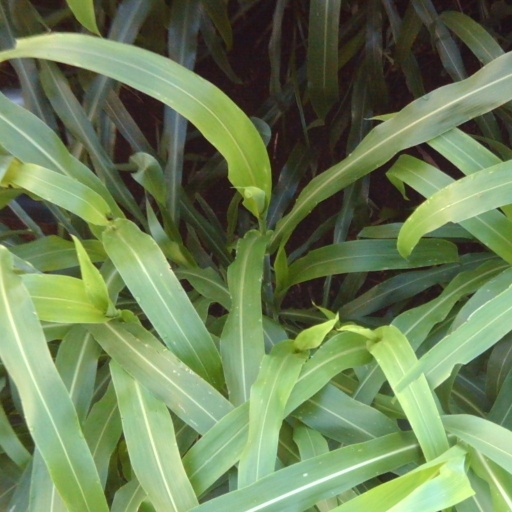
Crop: sorghum